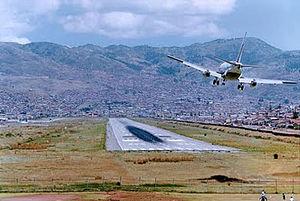
L'aéroport international Alejandro-Velasco-Astete est le deuxième plus important aéroport du Pérou. Il est situé approximativement au centre du territoire de la ville de Cuzco, située au sud-est du Pérou et principale ville touristique du pays, et à environ cinq kilomètres au sud-est du centre historique. Il reçoit des vols intérieurs et quelques vols internationaux. Aujourd'hui, il fonctionne avec un nombre limité de vols en raison de son emplacement dangereux au cœur de la ville. Malgré ces restrictions, l'aéroport a été utilisé par 1 288 200 passagers en 2009, selon les statistiques de la Société péruvienne des aéroports et de l'aviation civile. Ce chiffre en fait l'aéroport le plus utilisé au Pérou après l'aéroport international Jorge-Chávez de Lima. Actuellement, l'aéroport fait l'objet d'études visant à mettre en œuvre des systèmes d'aides pour permettre le décollage et l'atterrissage de nuit.
Le transport au Pérou repose essentiellement sur la route et le chemin de fer. Le bus est le moyen de transport le plus économique. Pour les longues distances, compte tenu de la taille du pays et de l'état des routes, le transport aérien est souvent plus rapide.